Airsport Song

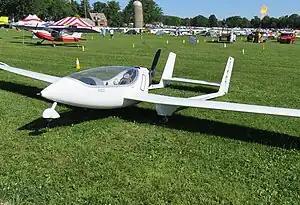

The Airsport Song is a Czech ultralight aircraft, designed by Marek Ivanov and produced by Airsport of Zbraslavice.